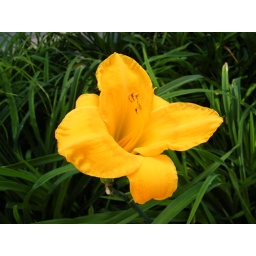
Yellow flower in a garden bed below the Sky tower in Auckland, New Zealand